Macchi M.41

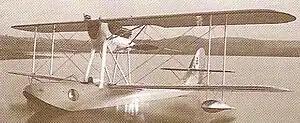
The M.41"bis", the production model of the Macchi M.41.

The Macchi M.41 was an Italian flying boat fighter prototype of 1927 designed and manufactured by Macchi. Its production model, the M.41"bis", first flown in 1929, was in front line service from 1930 to 1938.